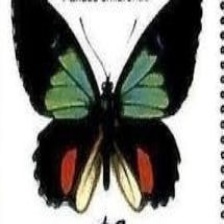
Species: GREEN CELLED CATTLEHEART